Sofia Vokalensemble

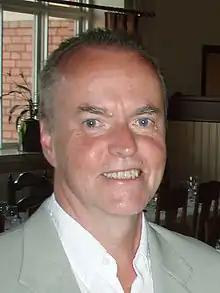
Sofia Vokalensemble's conductor Bengt Ollén in 2013

The working style is collaborative. The choir members all help out with the choice of repertoire, musical scores, food and drink, marketing och stage costumes. Rehearsals are usually one evening per week and the choir meets for a weekend retreat at an external location about twice per year. Sometimes massage is included in the warmup for practice. During rehearsals, Bengt Ollén works actively with the voices and challenges the choir members to sing without the score. To foster security and trust between choir members they practice singing in small groups, eye to eye, ear to ear or with varying temperamental expressions and improvisations.